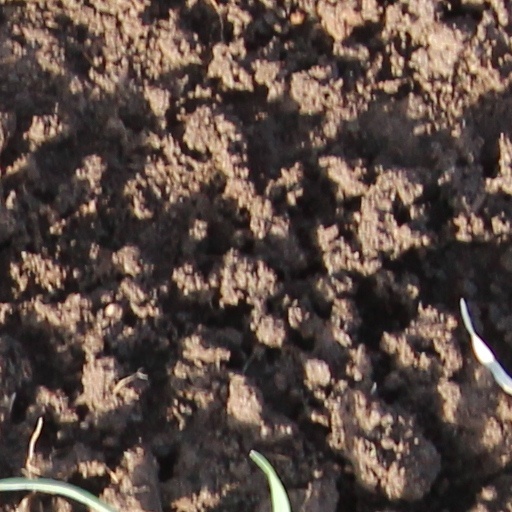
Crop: wheat